Siege of Lachish

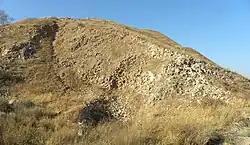
Assyrian siege ramp

Due to the steepness of the northern side of Lachish the Assyrian Army attacked from the south, where the Jewish defenders situated themselves on the walls.